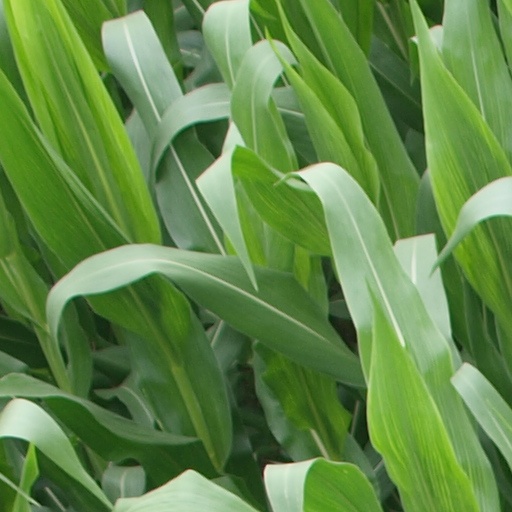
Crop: maize; corn